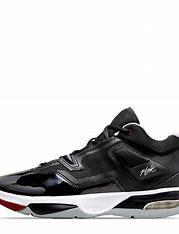
Brand: Jordan
Model: Stay Loyal 3